Renny Harlin

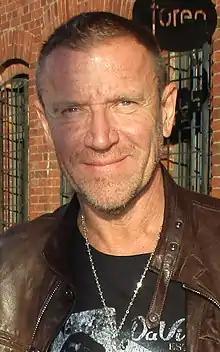
Harlin in 2017

Harlin next directed the 2013 film "Devil's Pass", set in Russia's Ural Mountains and loosely based on the Dyatlov Pass incident in 1959, when nine experienced hikers were found dead. Harlin then directed "The Legend of Hercules", which opened in theatres on 10 January 2014. One of two Hercules movies released in 2014 – the other being "Hercules", starring Dwayne Johnson – it was critically panned and was a box-office bomb.